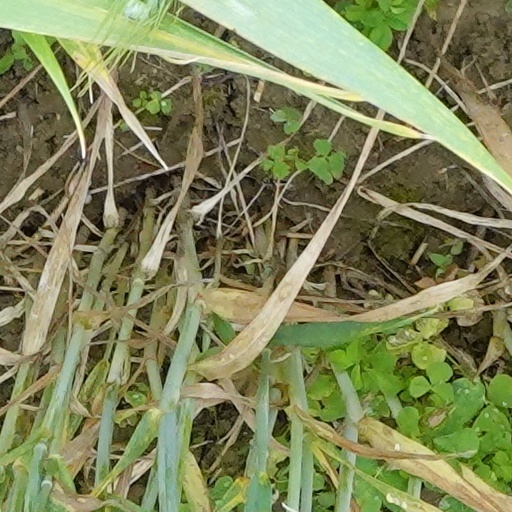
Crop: wheat